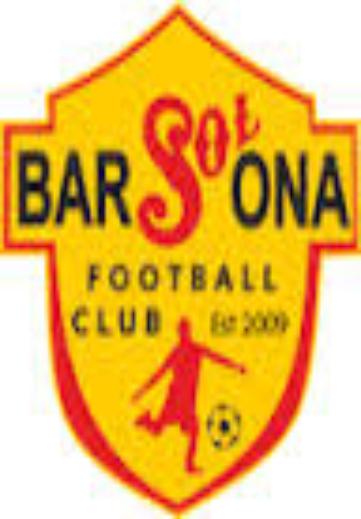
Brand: BARSOL
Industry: Food